1945–1960 in Western fashion

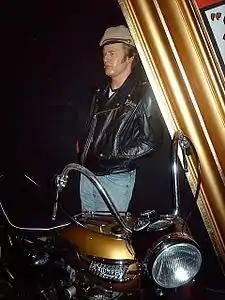
Marlon Brando's costume from The Wild One, 1953.

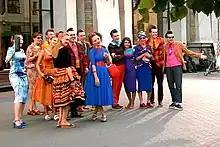
Modern actors dressed as 1950s Russian Beatniks or Stilyagi.

With his revolutionary New Look, Christian Dior wrote a new chapter in the history of fashion. Furthermore, in order to write it, he literally constructed it with his own hands. The designer had to hammer away at a Stockman mannequin that was too tough and unyielding to bear the preparatory canvases of his visionary wardrobe, says his friend Suzanna Luling: "And so, with big, nervous blows of the hammer, he gave the mannequin the same form of the ideal woman for the fashion that he was to launch." His aim was clear; his hand did not tremble. "I wanted my dresses to be 'constructed', moulded on the curves of the female body whose contours they would stylise. I accentuated the waist, the volume of the hips, emphasised the bust, In order to give my designs more hold, I had nearly all the fabrics lined with percale or taffeta, renewing a tradition that had long been abandoned." Thus, on 12 February 1947, the announcer introduced "numéro un, number one". The first outfit was worn by Marie-Thérese and opened the show during which the audience saw 90 different creations file past, belonging to two principal lines: "En Huit" and "Corolle". Bettina Ballard, the influential editor of American "Vogue", had returned to New York a few months earlier after 15 years spent covering French fashion from Paris: "We have witnessed a revolution in fashion at the same time as a revolution in the way of showing fashion."